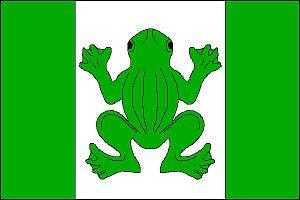
Žabeň est une commune du district de Frýdek-Místek, dans la région de Moravie-Silésie, en République tchèque. Sa population s'élevait à 833 habitants en 2018.